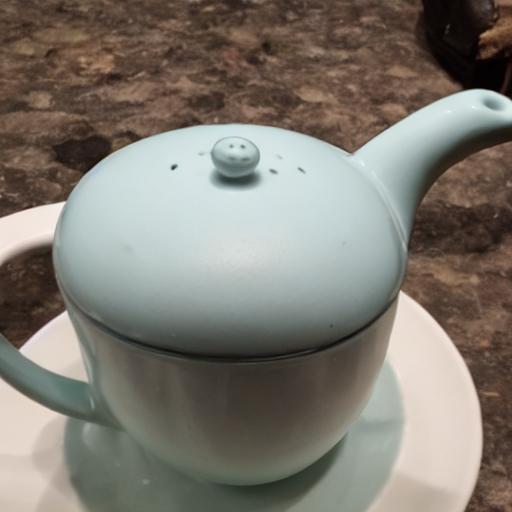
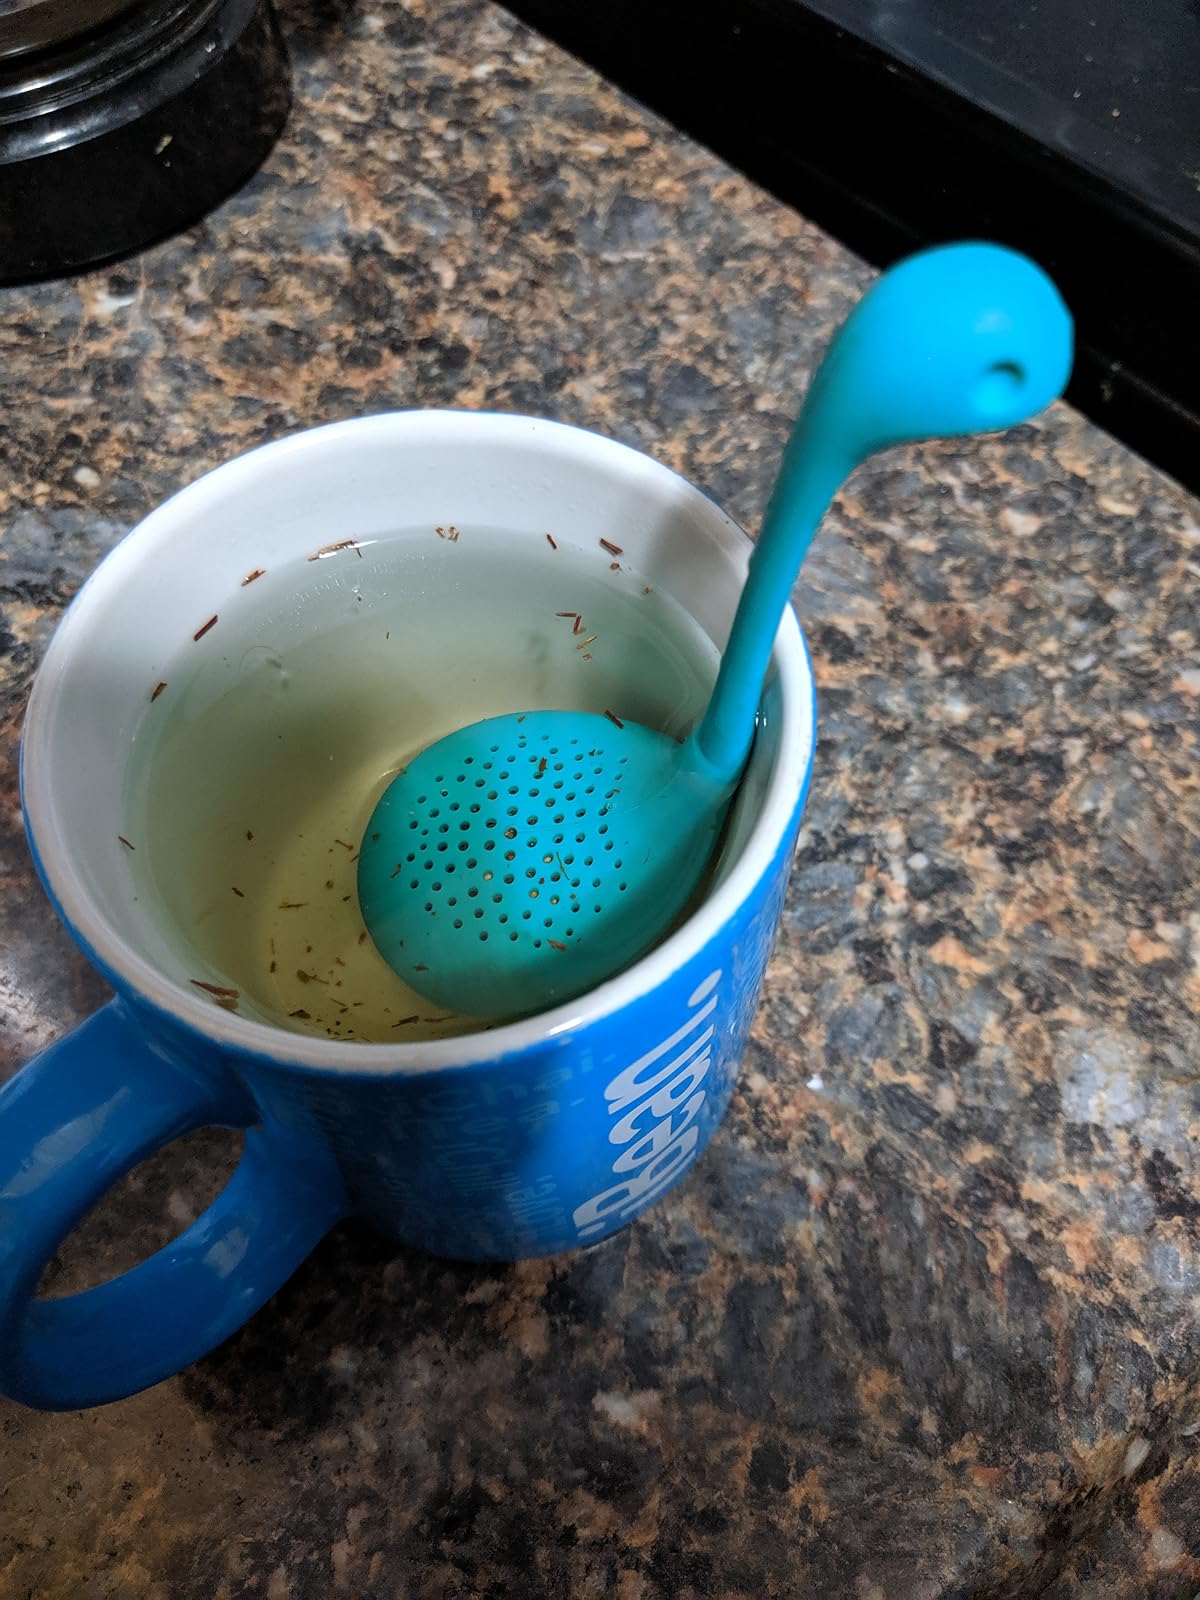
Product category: items_tea
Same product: no